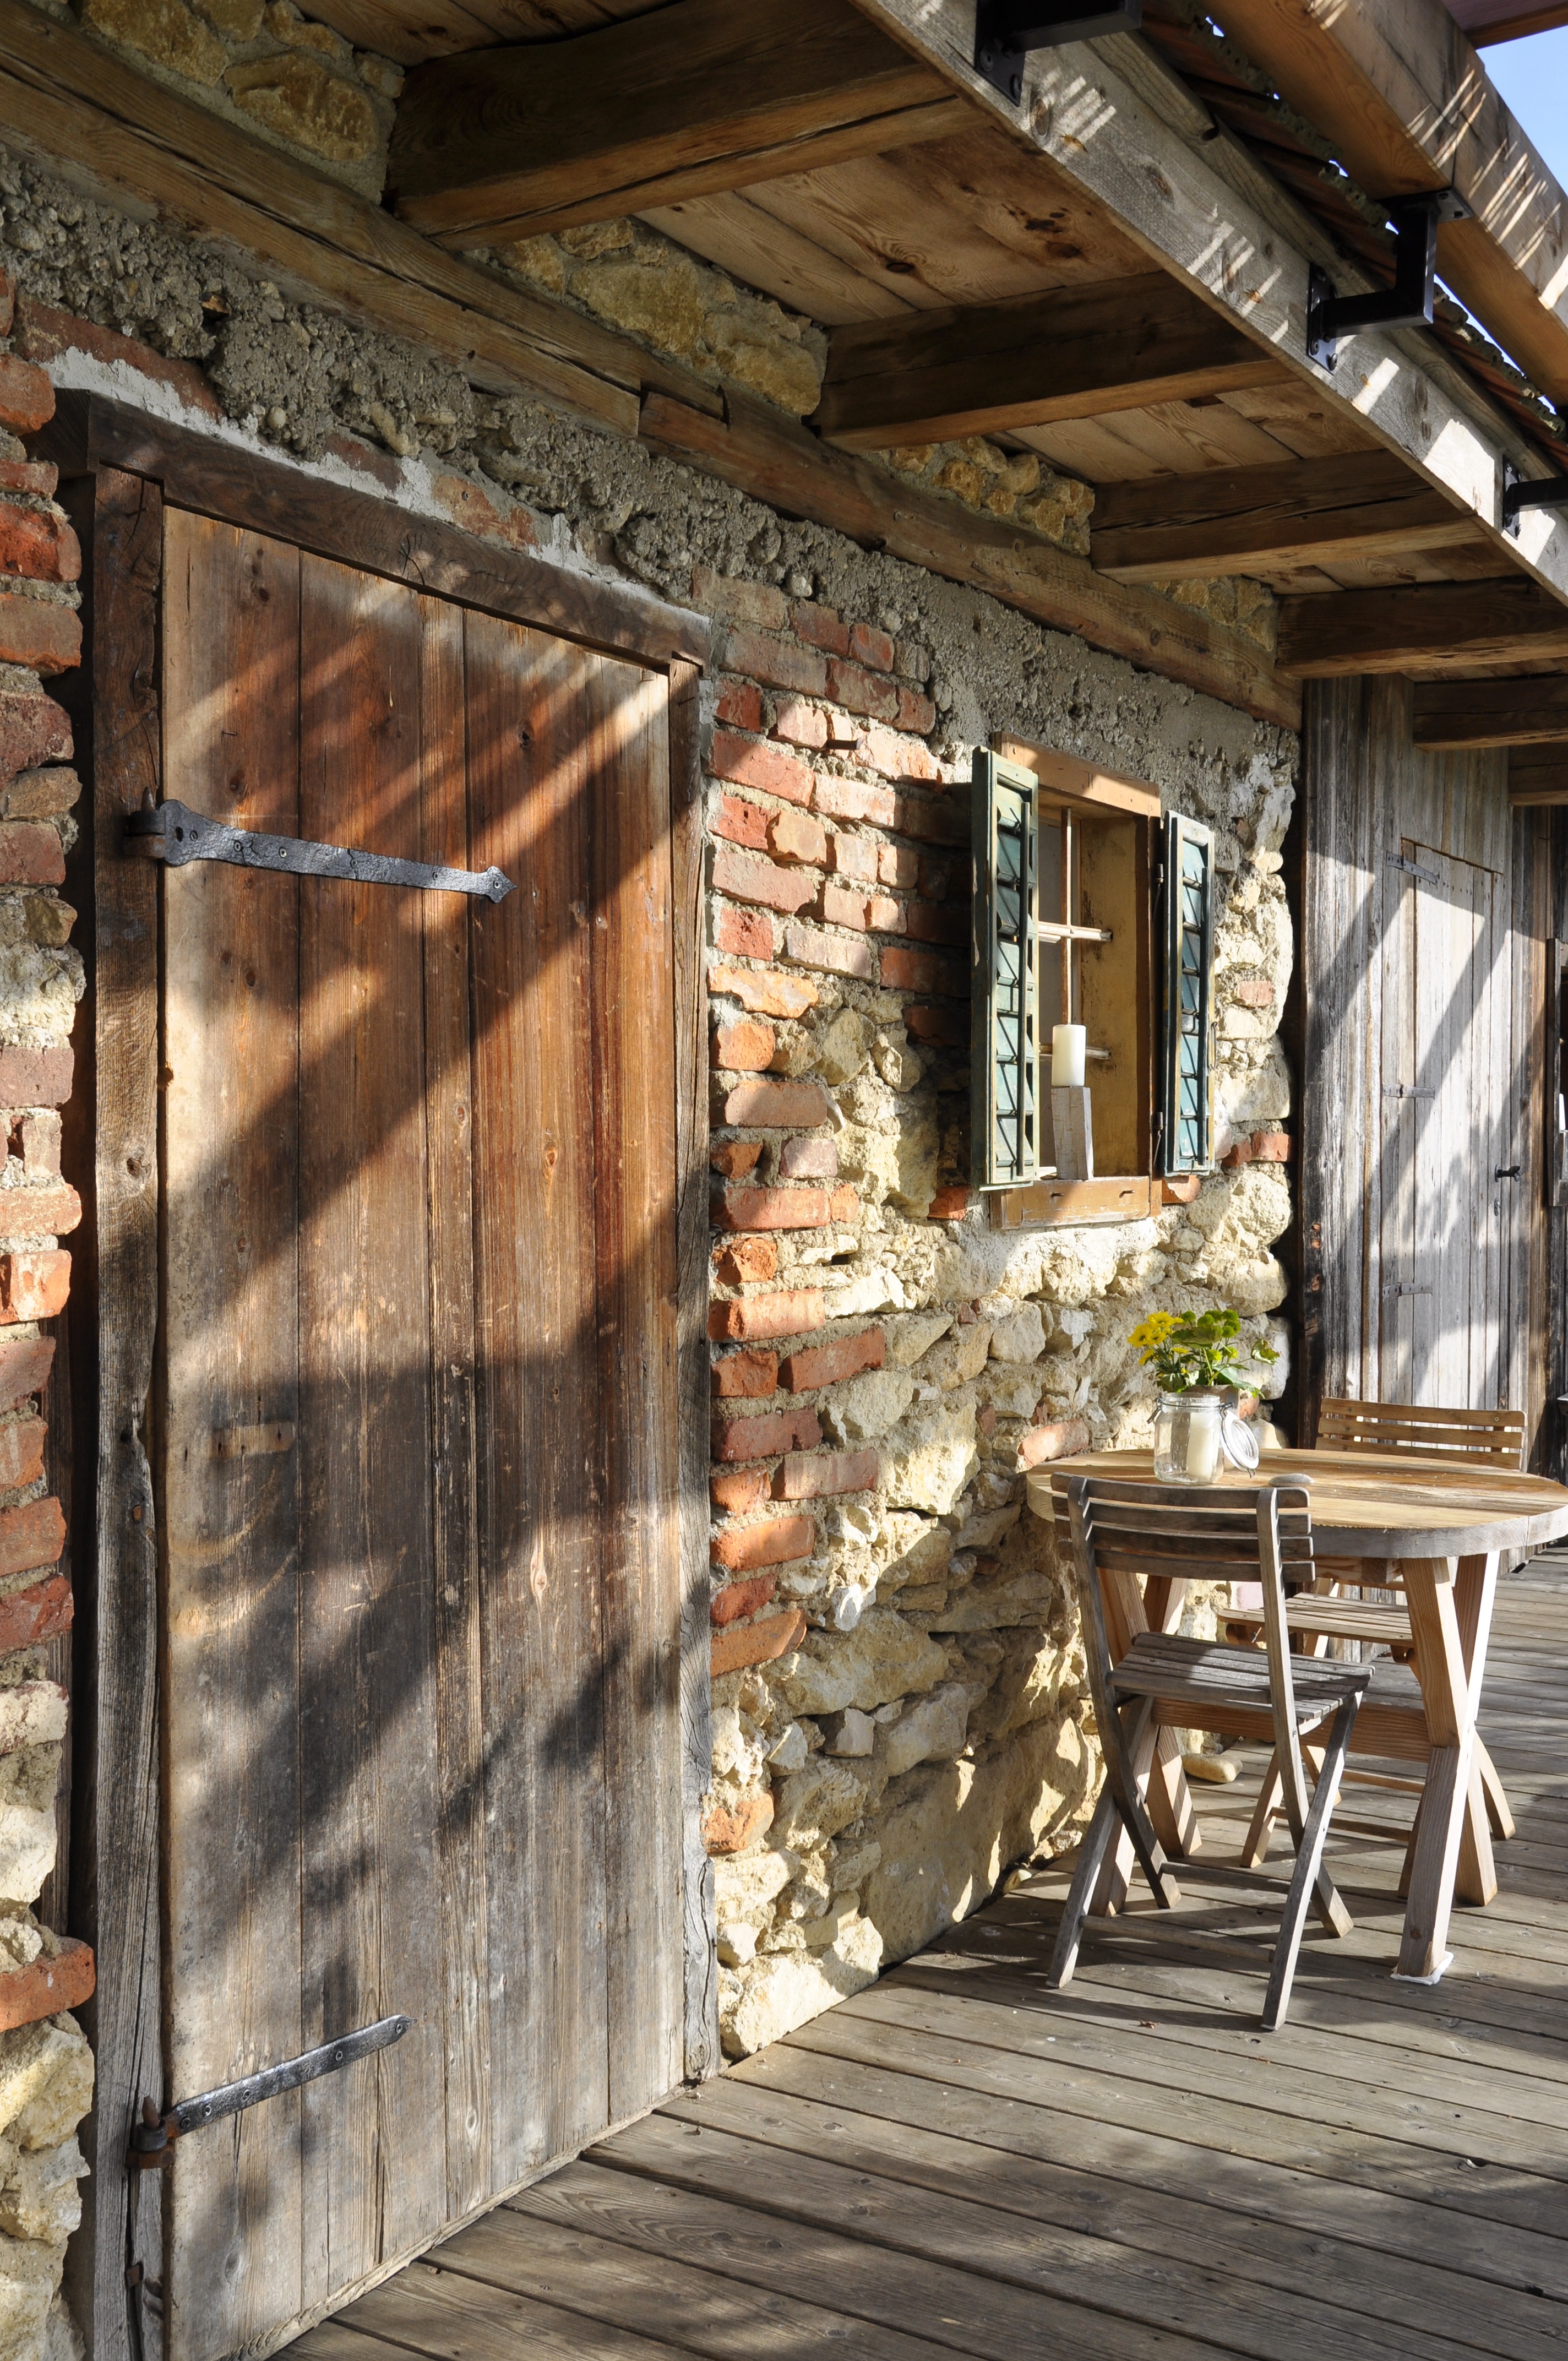
wood, wine, house, building, barn, home, shed, porch, shack, cottage, autumn, room, interior design, farmhouse, estate, log cabin, southern styria, outdoor structure